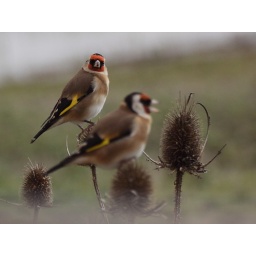
Taken through glass in one of the hides so as not to disturb the birds